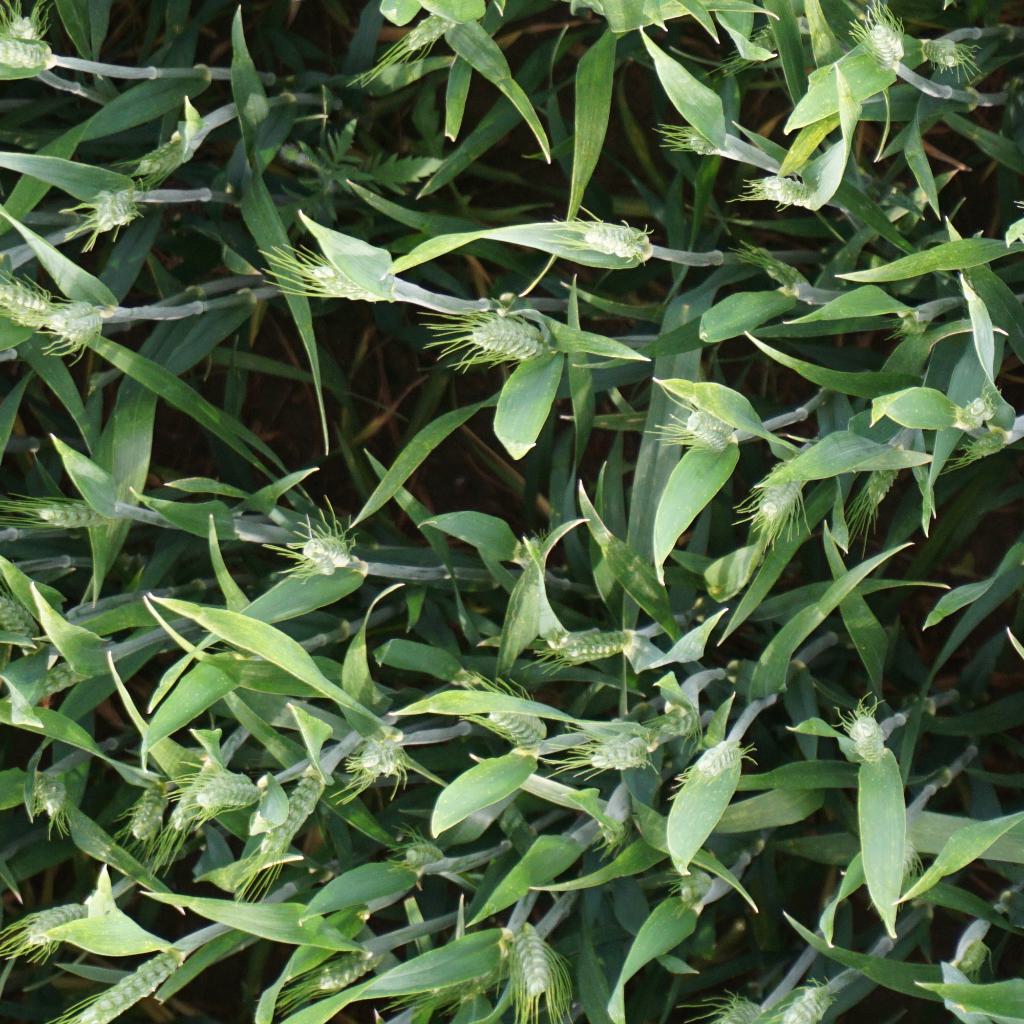
Country: France
Location: Gréoux
Wheat development stage: Post-flowering